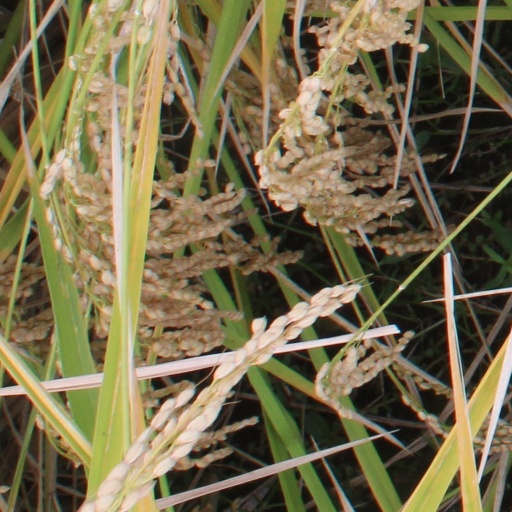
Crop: rice